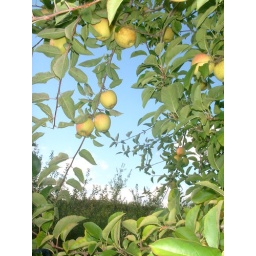
the cook's favorite cooking apples: golden delicious against the blue blue sky